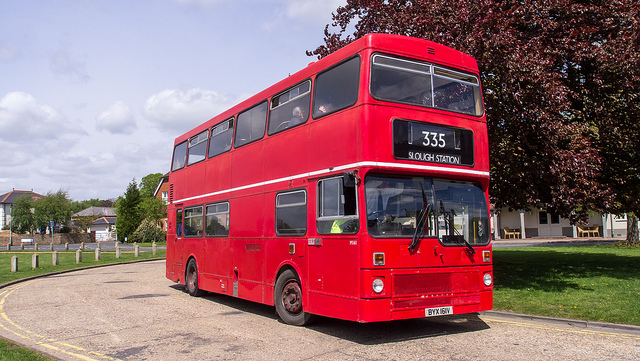
A red double decker bus next to a park.

A red double decked bus traveling on a brick driveway.

A red double-decker bus driving around the bend of a circle.

a double deckered bus on a narrow road

a double decker bus driving down the side of the road